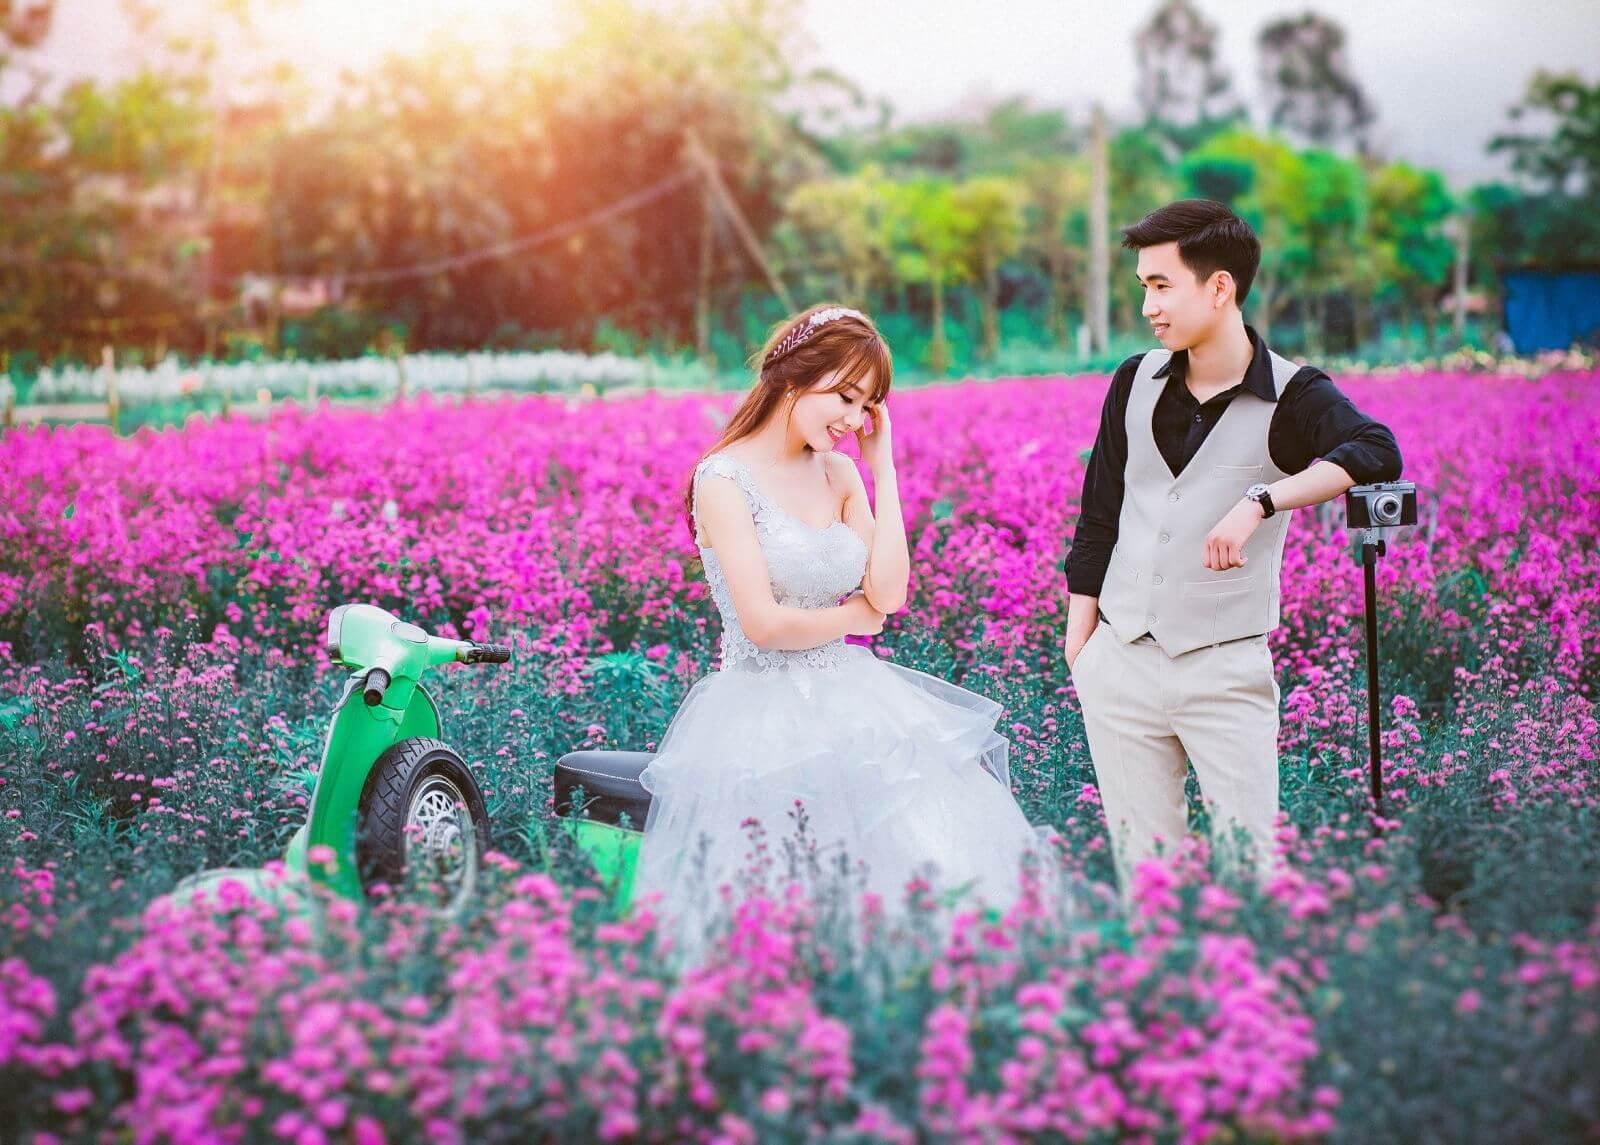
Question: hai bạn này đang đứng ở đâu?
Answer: ở trong một khu vườn hoa